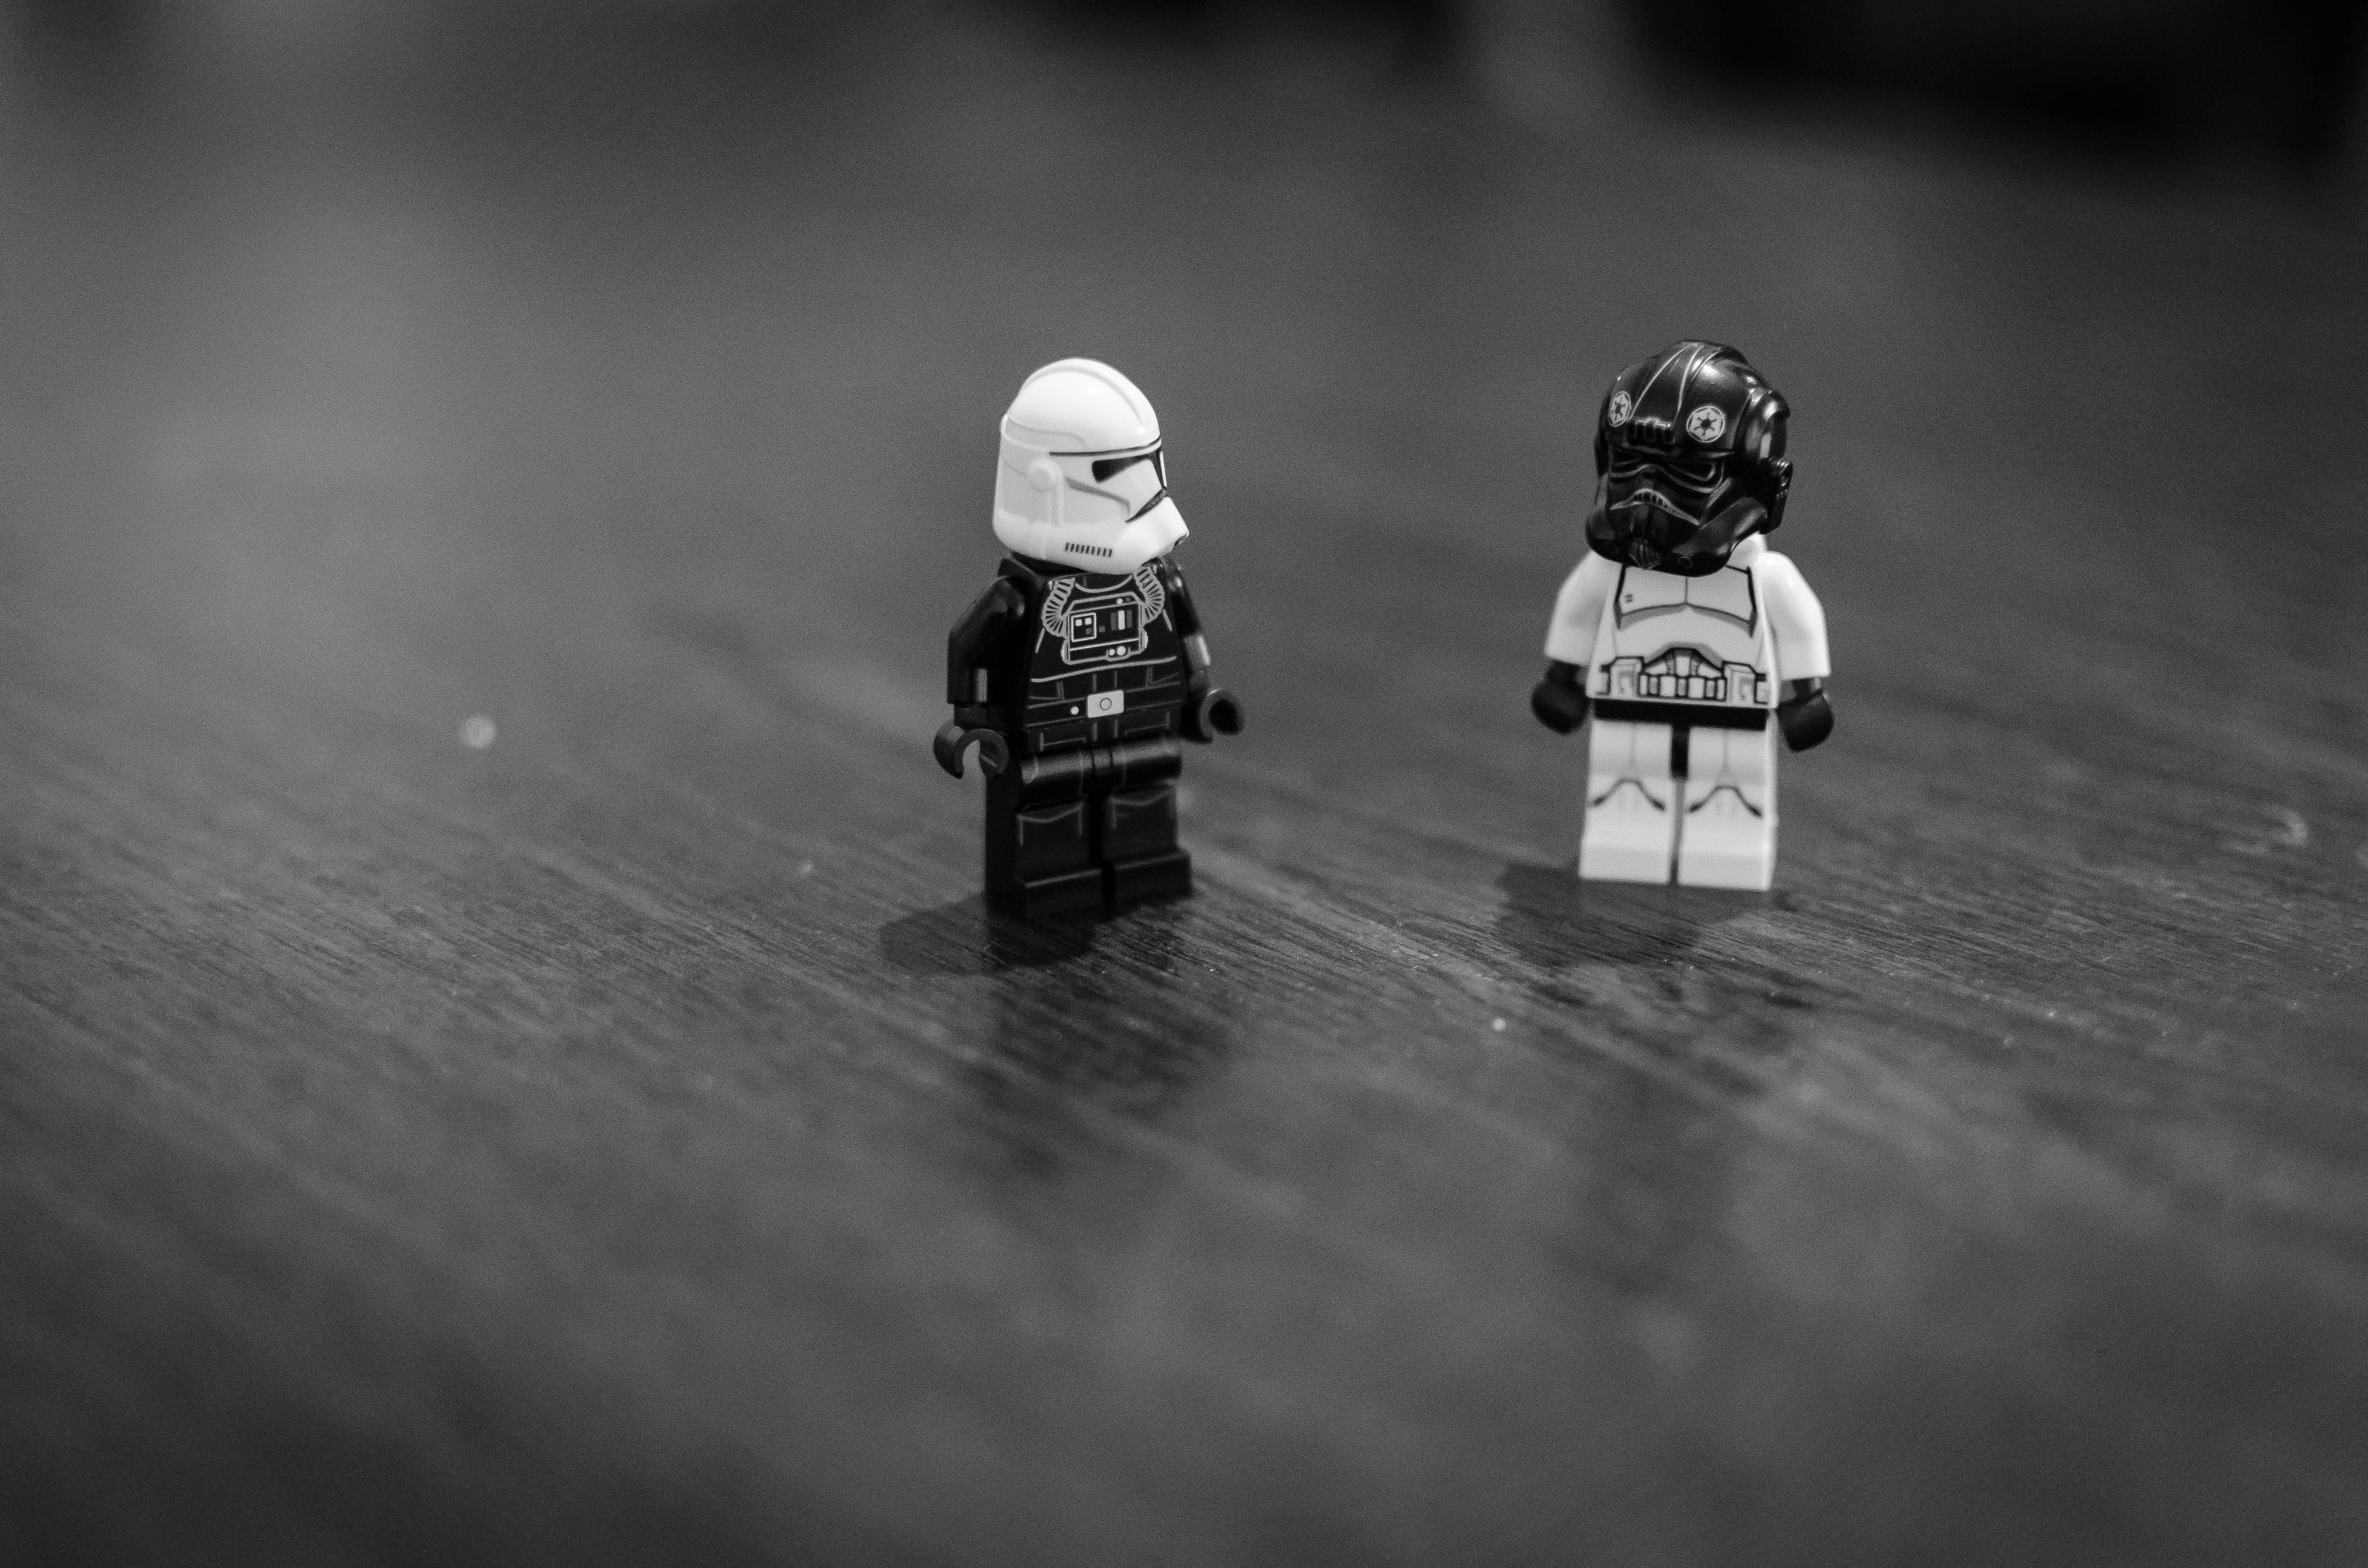
hand, snow, light, black and white, white, photography, weather, darkness, black, monochrome, star wars, fun, happy, happiness, boys, little, photograph, toys, funny, joy, lego, image, kids playing, little boy, kids toys, toddlers playing, monochrome photography, child care, kids learning